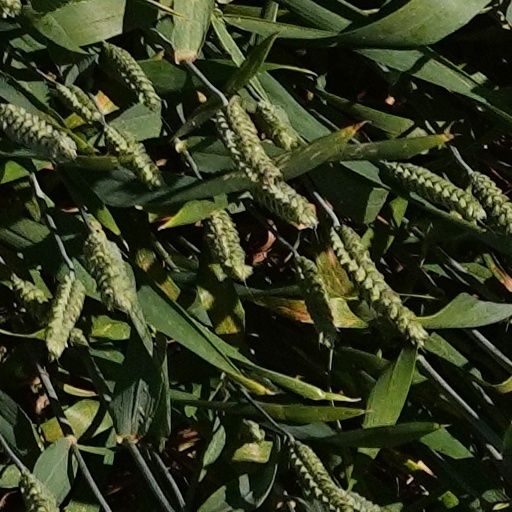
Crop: wheat